John O'Quinn

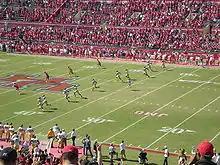
O'Quinn's initials were placed on the field at John O'Quinn Field at Robertson Stadium by the University of Houston during a football game to commemorate the benefactor after his fatal accident two days prior.

Born to Leonard and Jean Wilkes O’Quinn, John Maurice O'Quinn spent his early years in Baton Rouge, Louisiana. The family moved to Houston when O’Quinn was a toddler, but his mother, an alcoholic, left the family when he was 4, not to return. O'Quinn was raised in a post-war era bungalow in Houston's West University Place and worked in his father's car garage. He was a top student at Houston's Lamar High School, showing an aptitude in math and science, and enrolled at Rice University, majoring in engineering; however, after being placed on academic probation for "three of the six semesters there", he spoke with a vocational counselor who recommended career testing to determine the best bet for his future. Q'Quinn reflected, "After the test, I was told I was a people person, I liked to help people, fight for beliefs, punish bullies and that I should be a trial lawyer." At the time, admission to law school did not require a college degree; 90 hours of credit would suffice, so after receiving his father's blessing, he enrolled that fall.